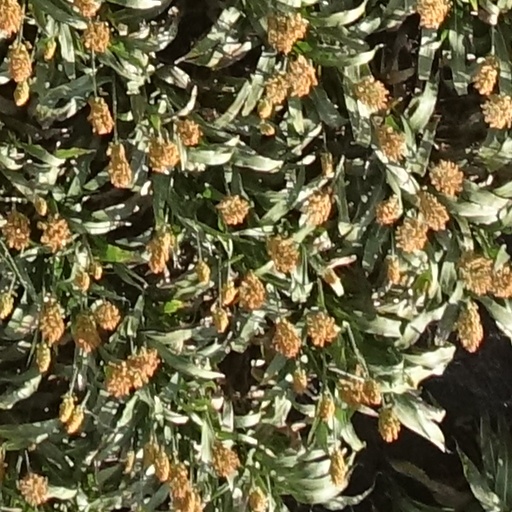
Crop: sorghum